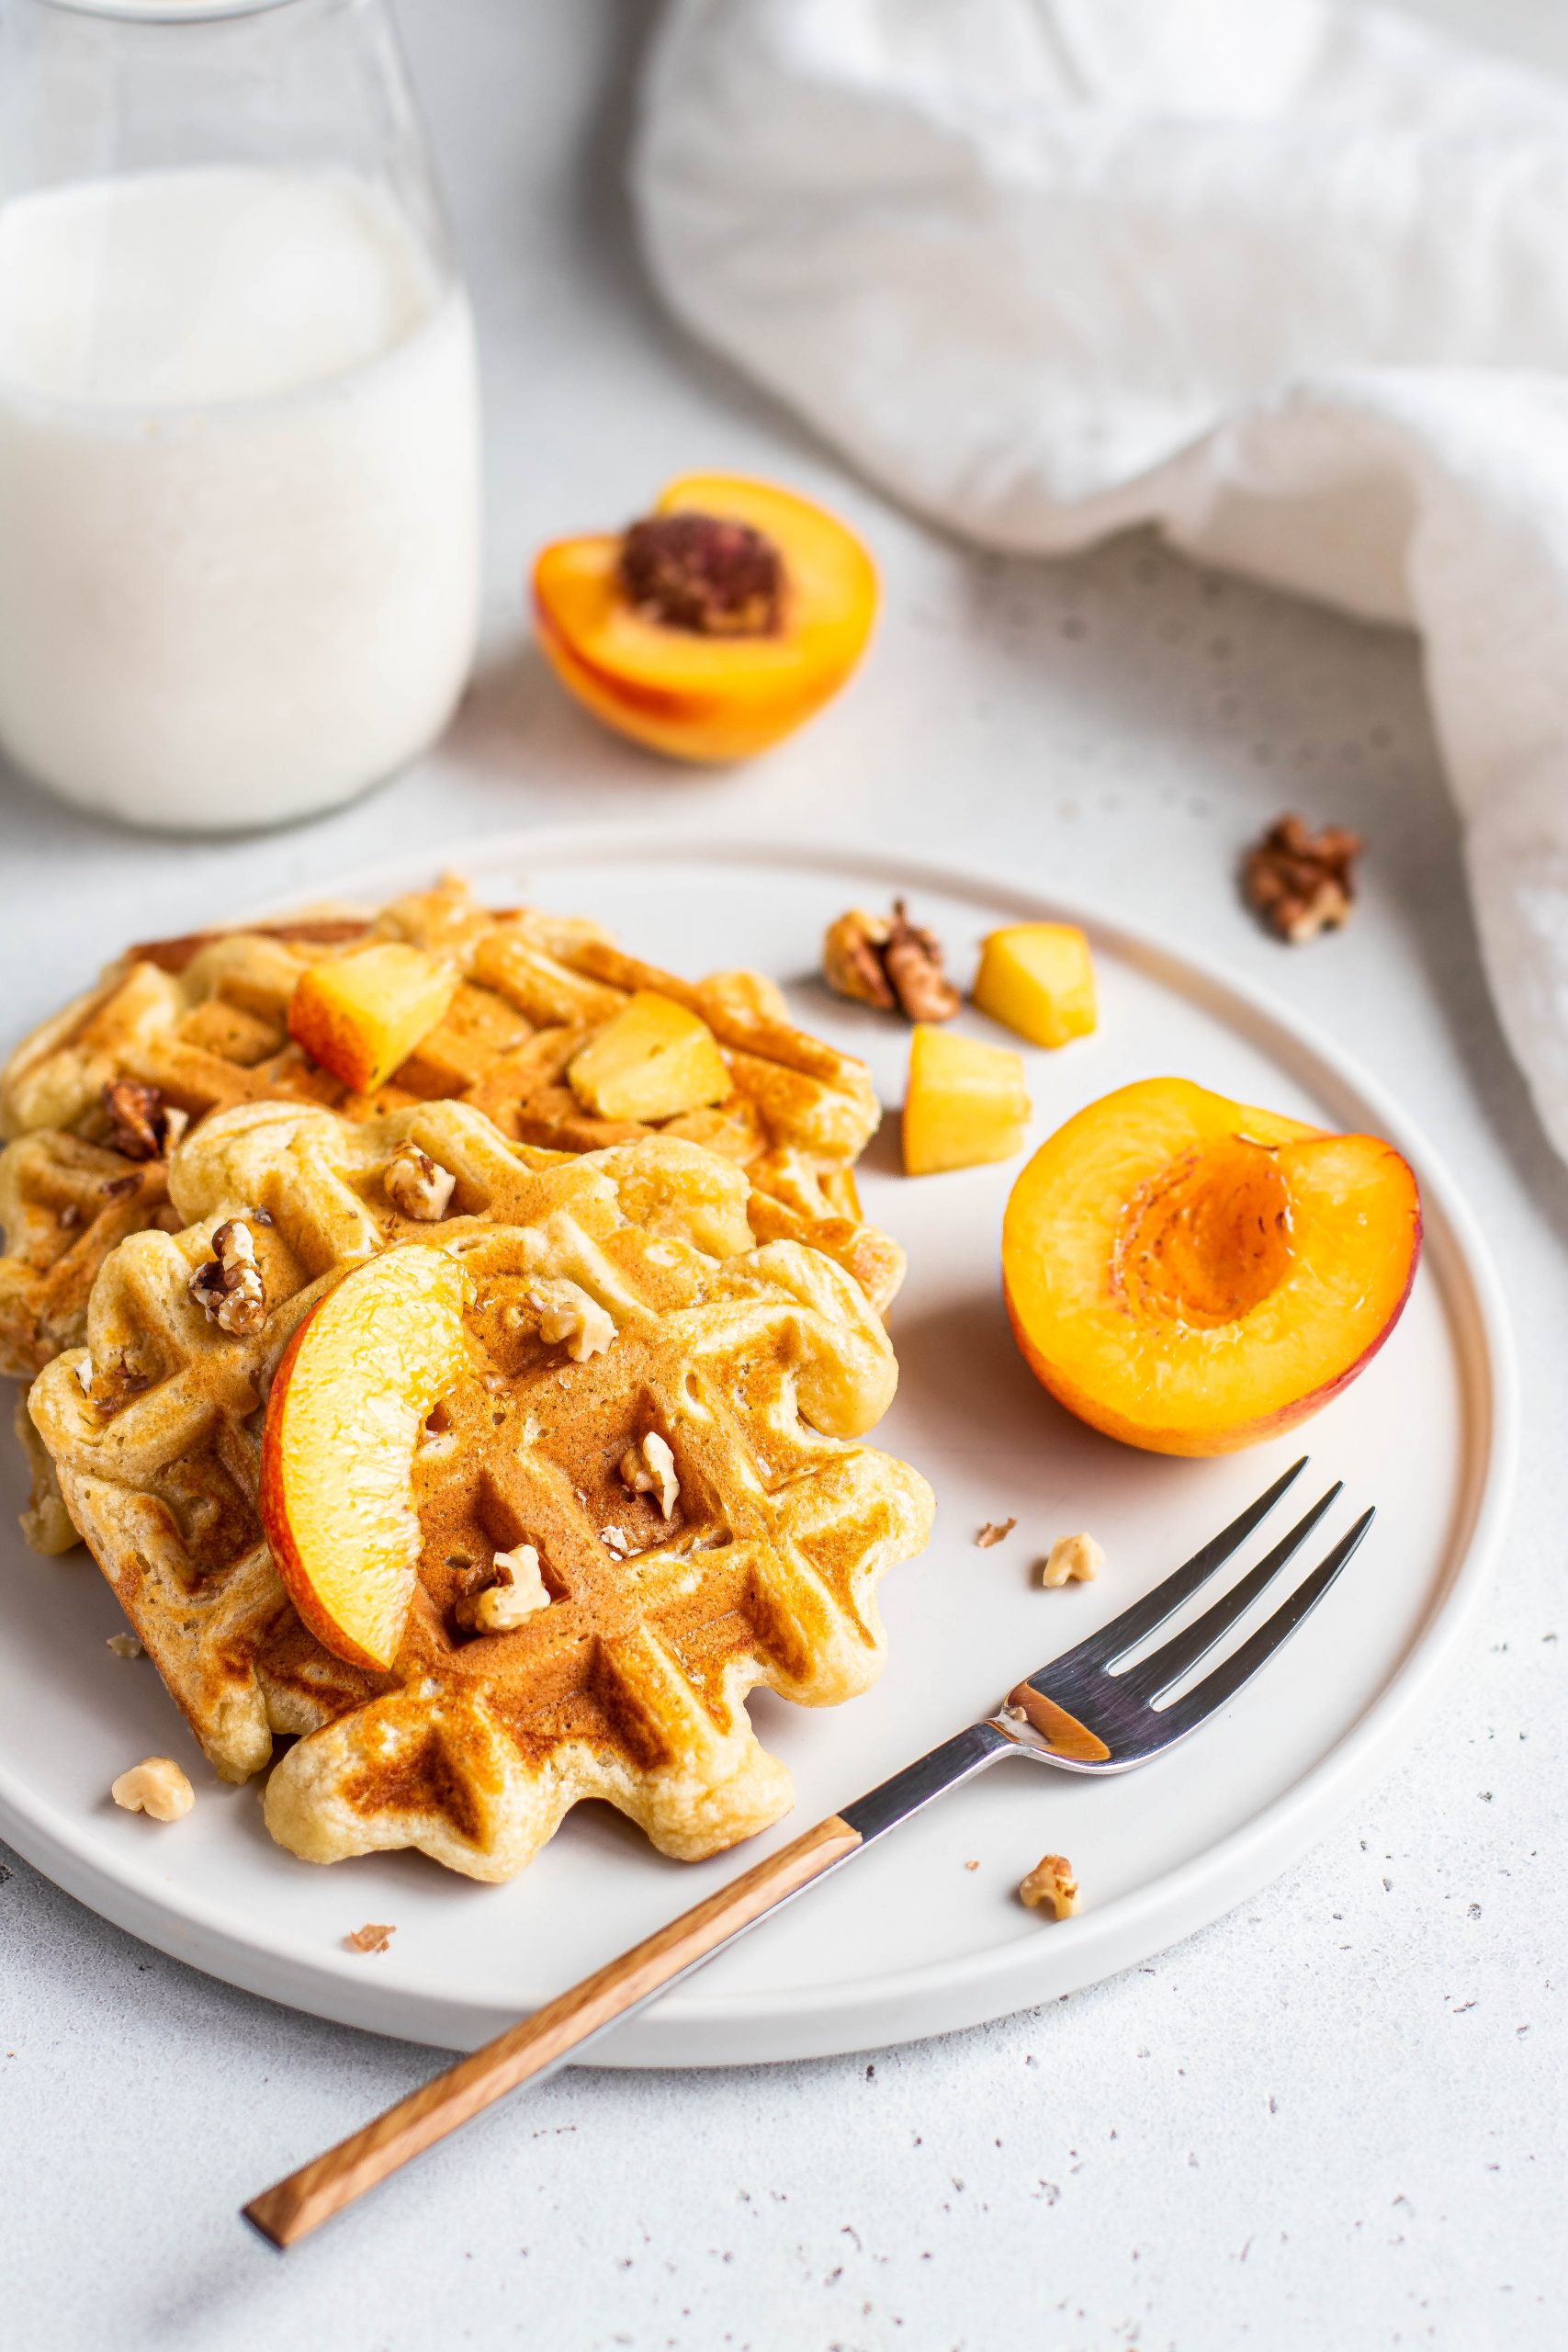
food, tableware, ingredient, staple food, recipe, dishware, cuisine, Rice milk, Raw milk, soy milk, dish, plate, baked goods, produce, serveware, plant milk, Doogh, meyer lemon, finger food, fruit, comfort food, rangpur, hemp milk, buttermilk, coconut milk, fast food, Grain milk, valencia orange, waffle, citrus, italian food, breakfast, milk, side dish, junk food, american food, sweetness, dessert, lemon, orange, snack, sweet lemon, meal, thai food, almond milk